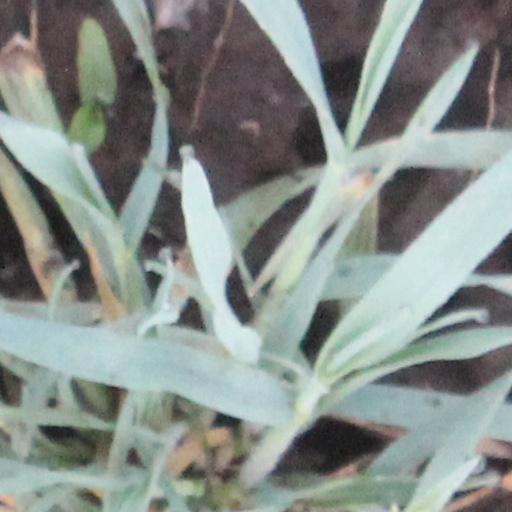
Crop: wheat